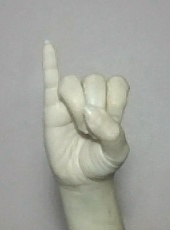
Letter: meem